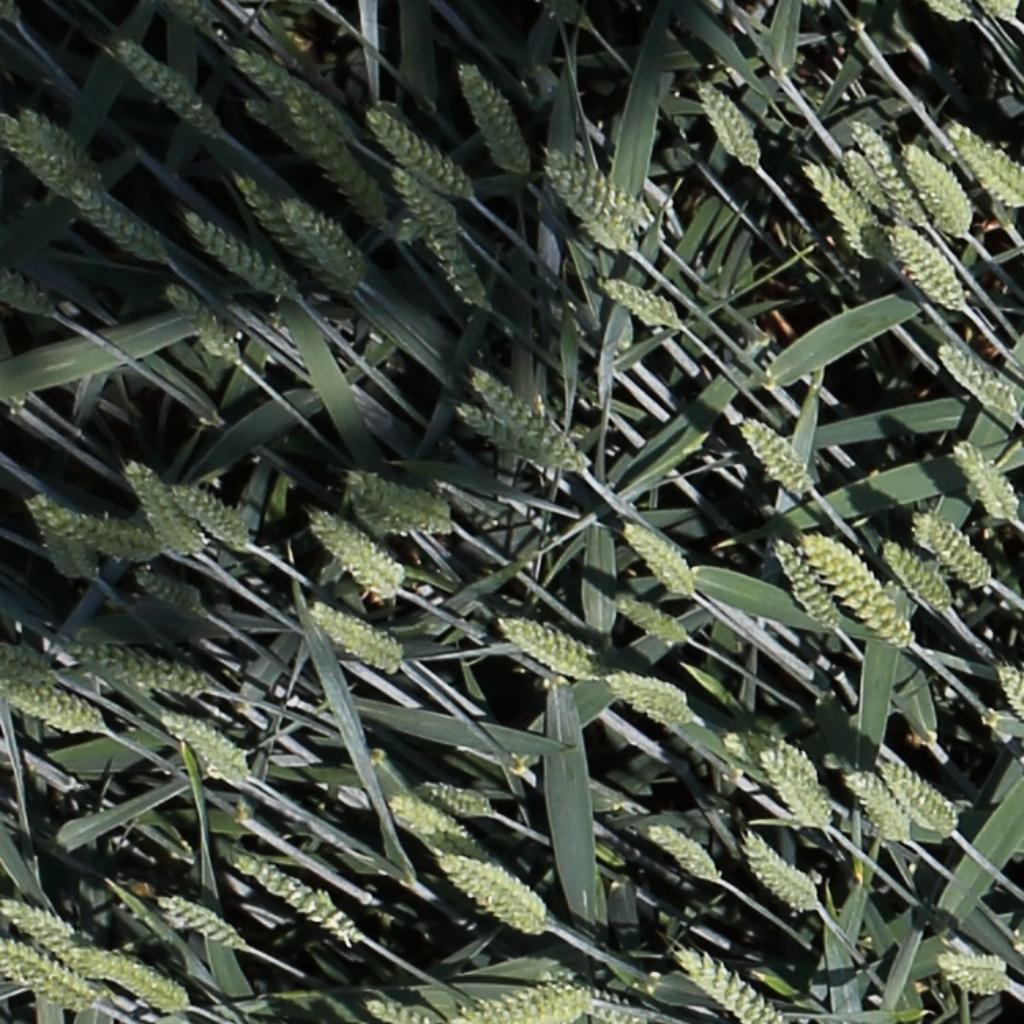
Country: Switzerland
Location: Usask
Wheat development stage: Filling